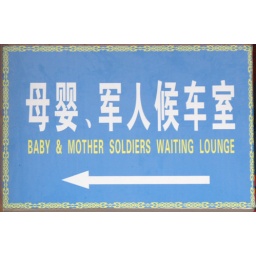
This sign is on the outside of the train station in Yueyang, China (Hunan Province.)